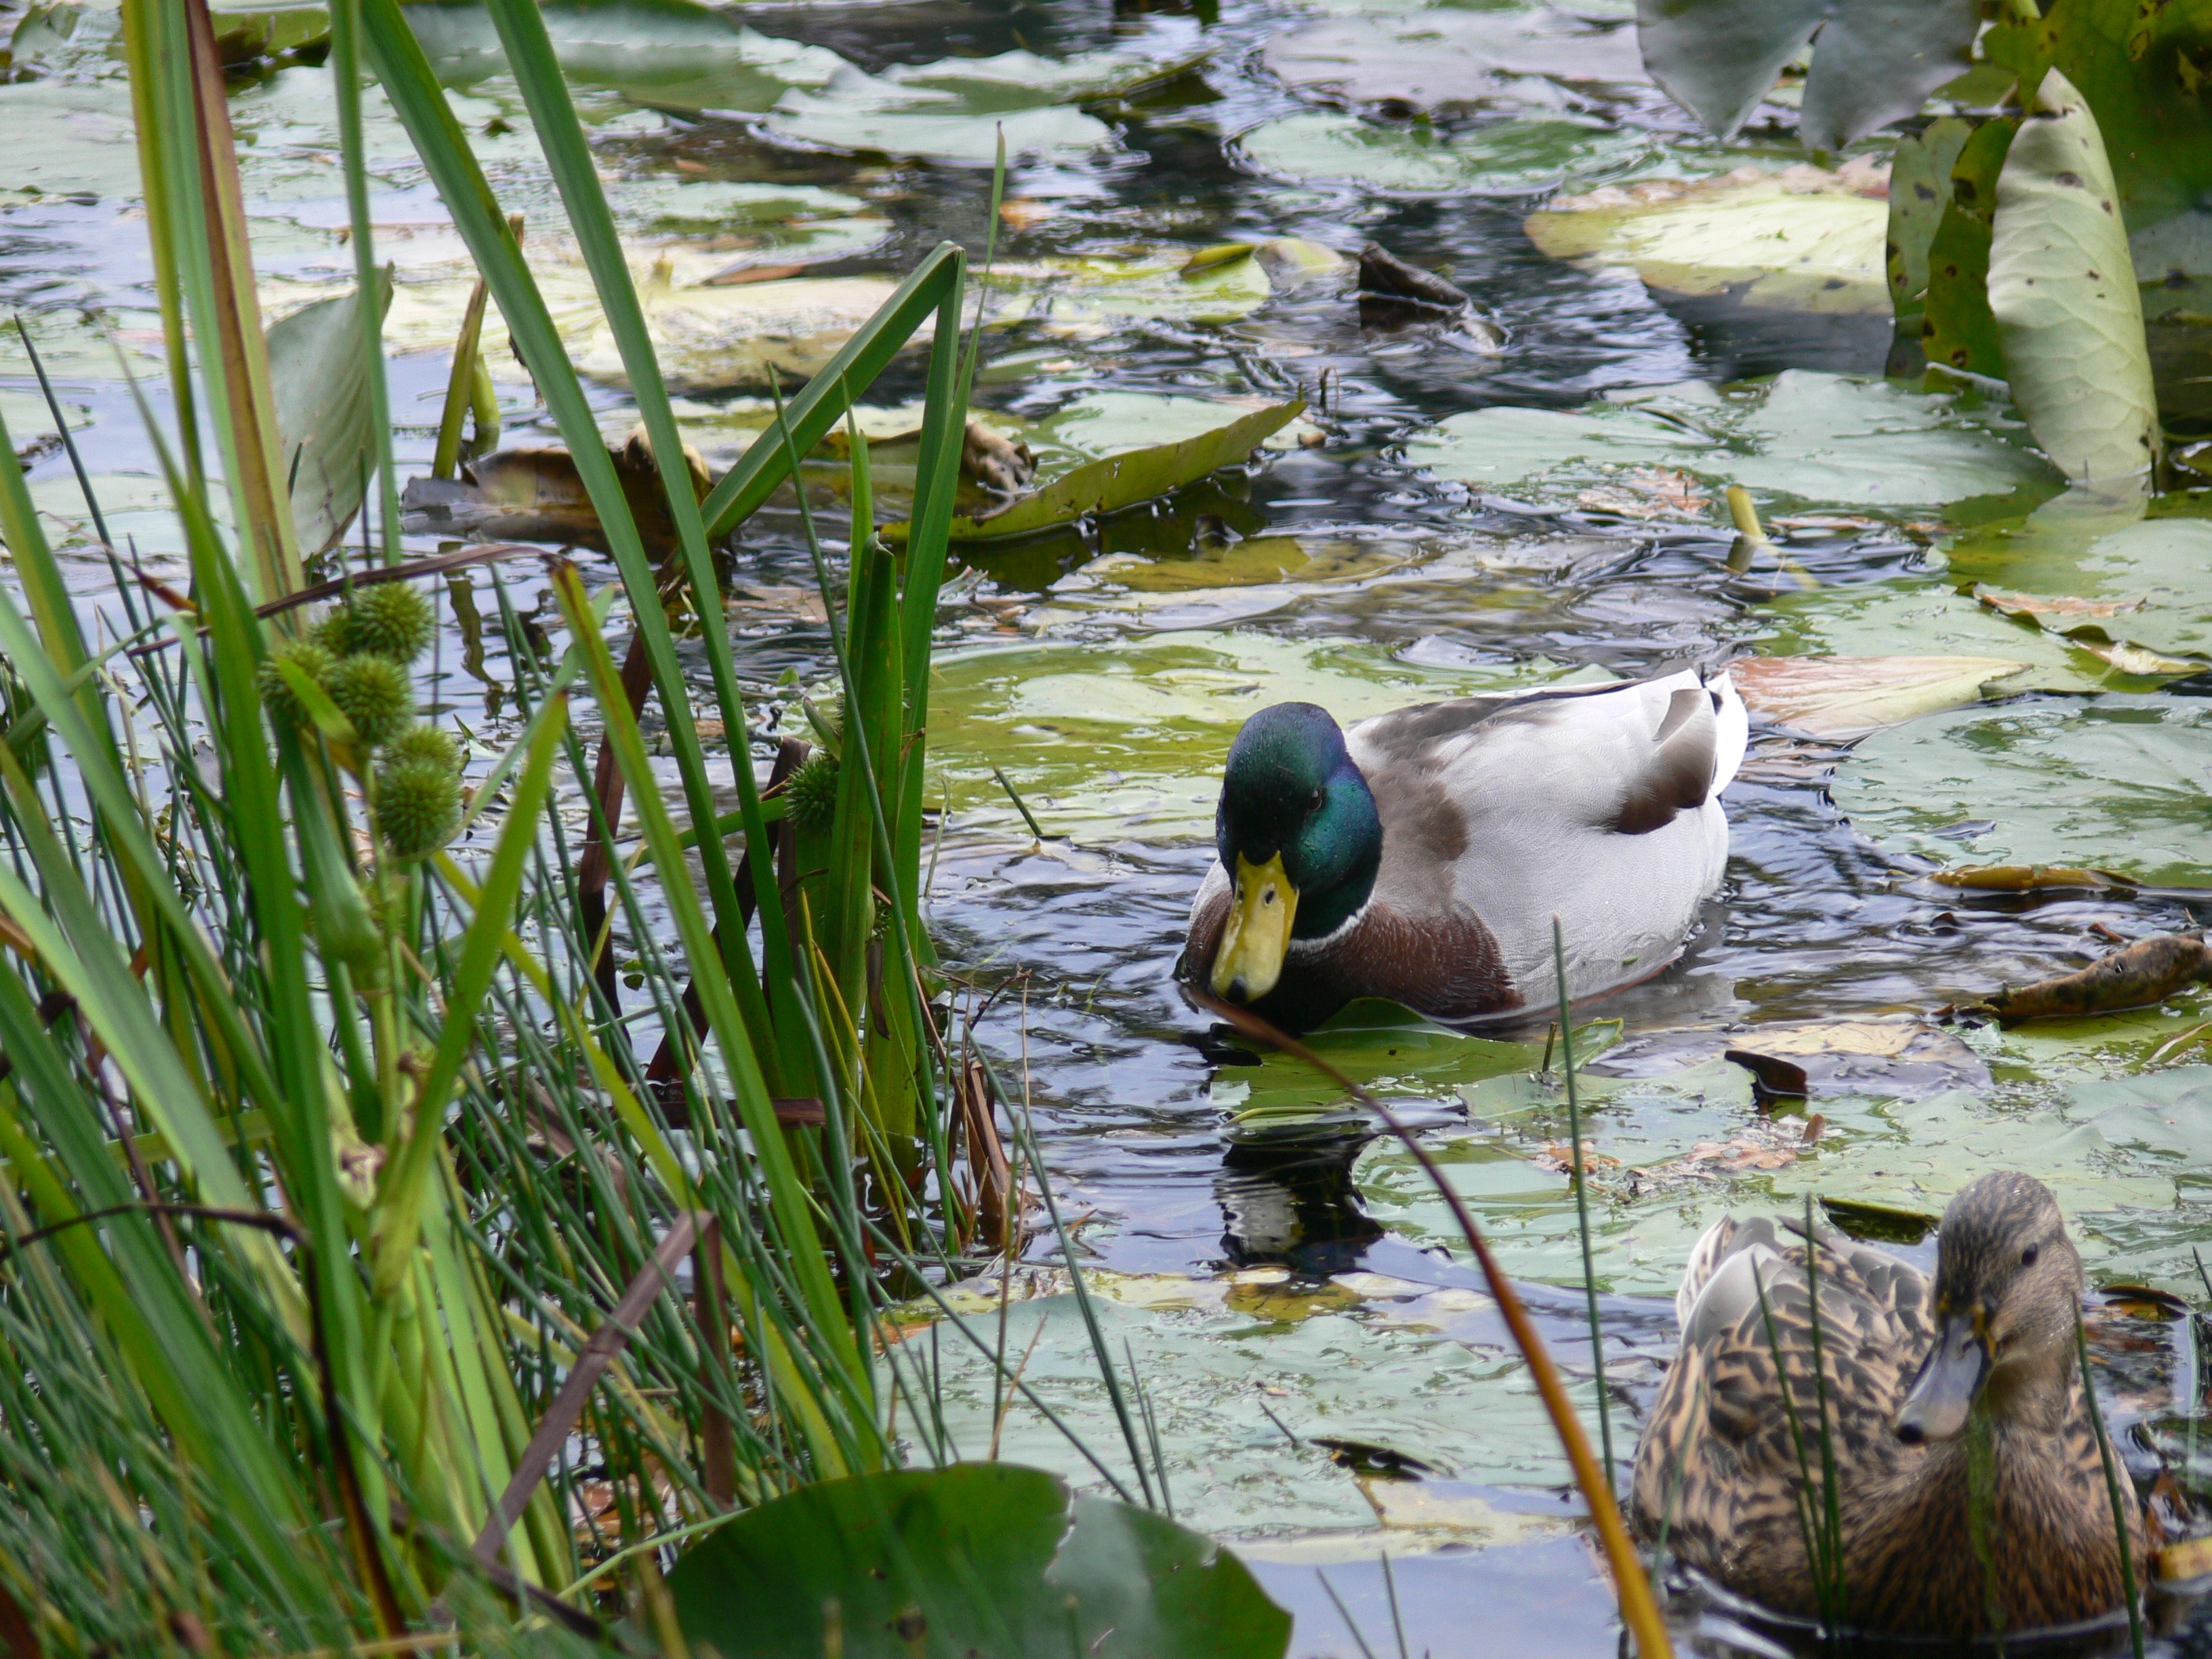
water, nature, bird, flower, lake, pond, wildlife, fauna, duck, wetland, vertebrate, character, ave, waterfowl, water bird, mallard, ducks geese and swans